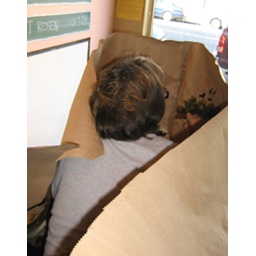
Janet paints her way out of a paper bag - Photo by Anna Conti.